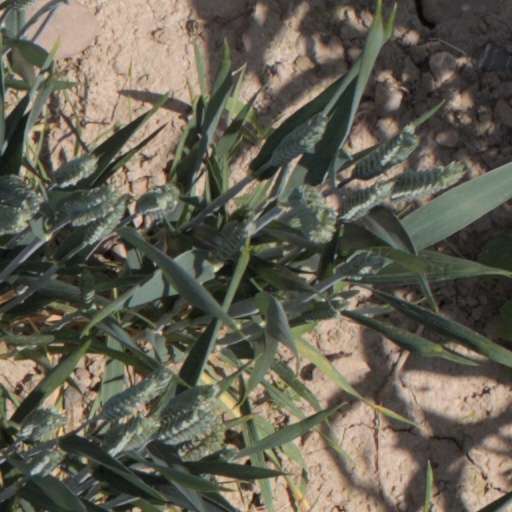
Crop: wheat